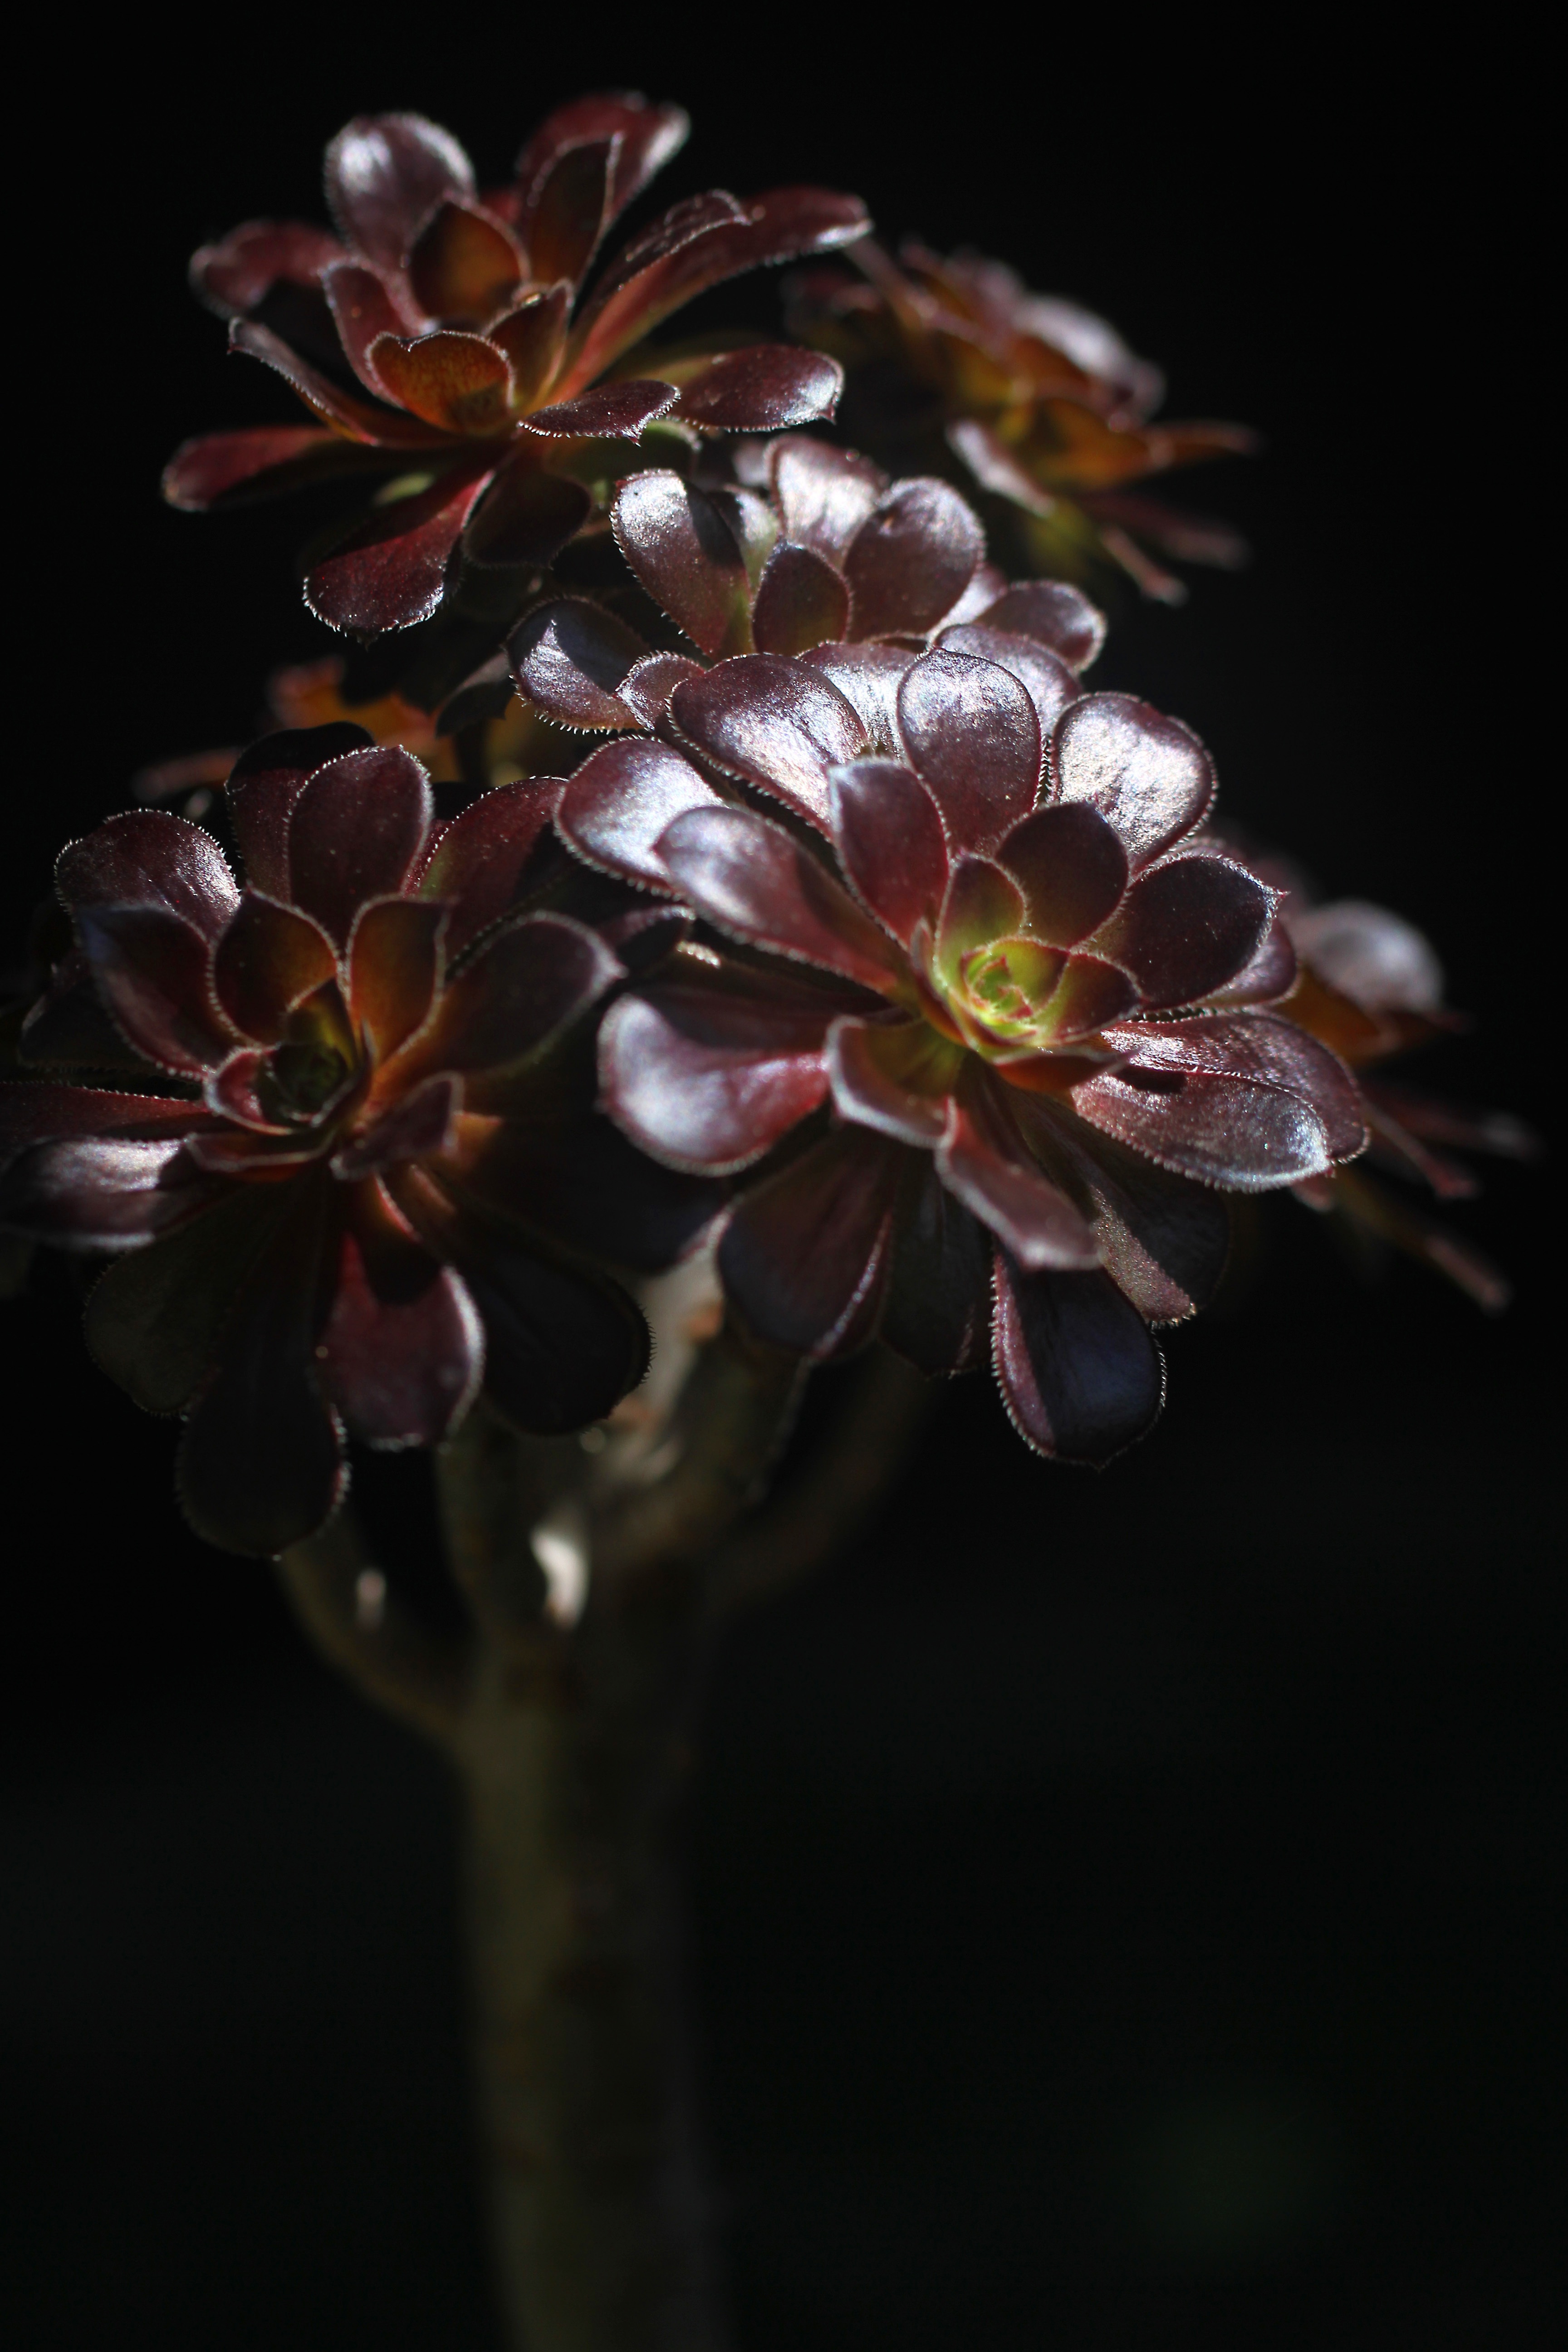
branch, blossom, plant, photography, leaf, flower, petal, spring, botany, flora, close up, floristry, macro photography, black background, flowering plant, the fleshy, plant stem, land plant, black mage